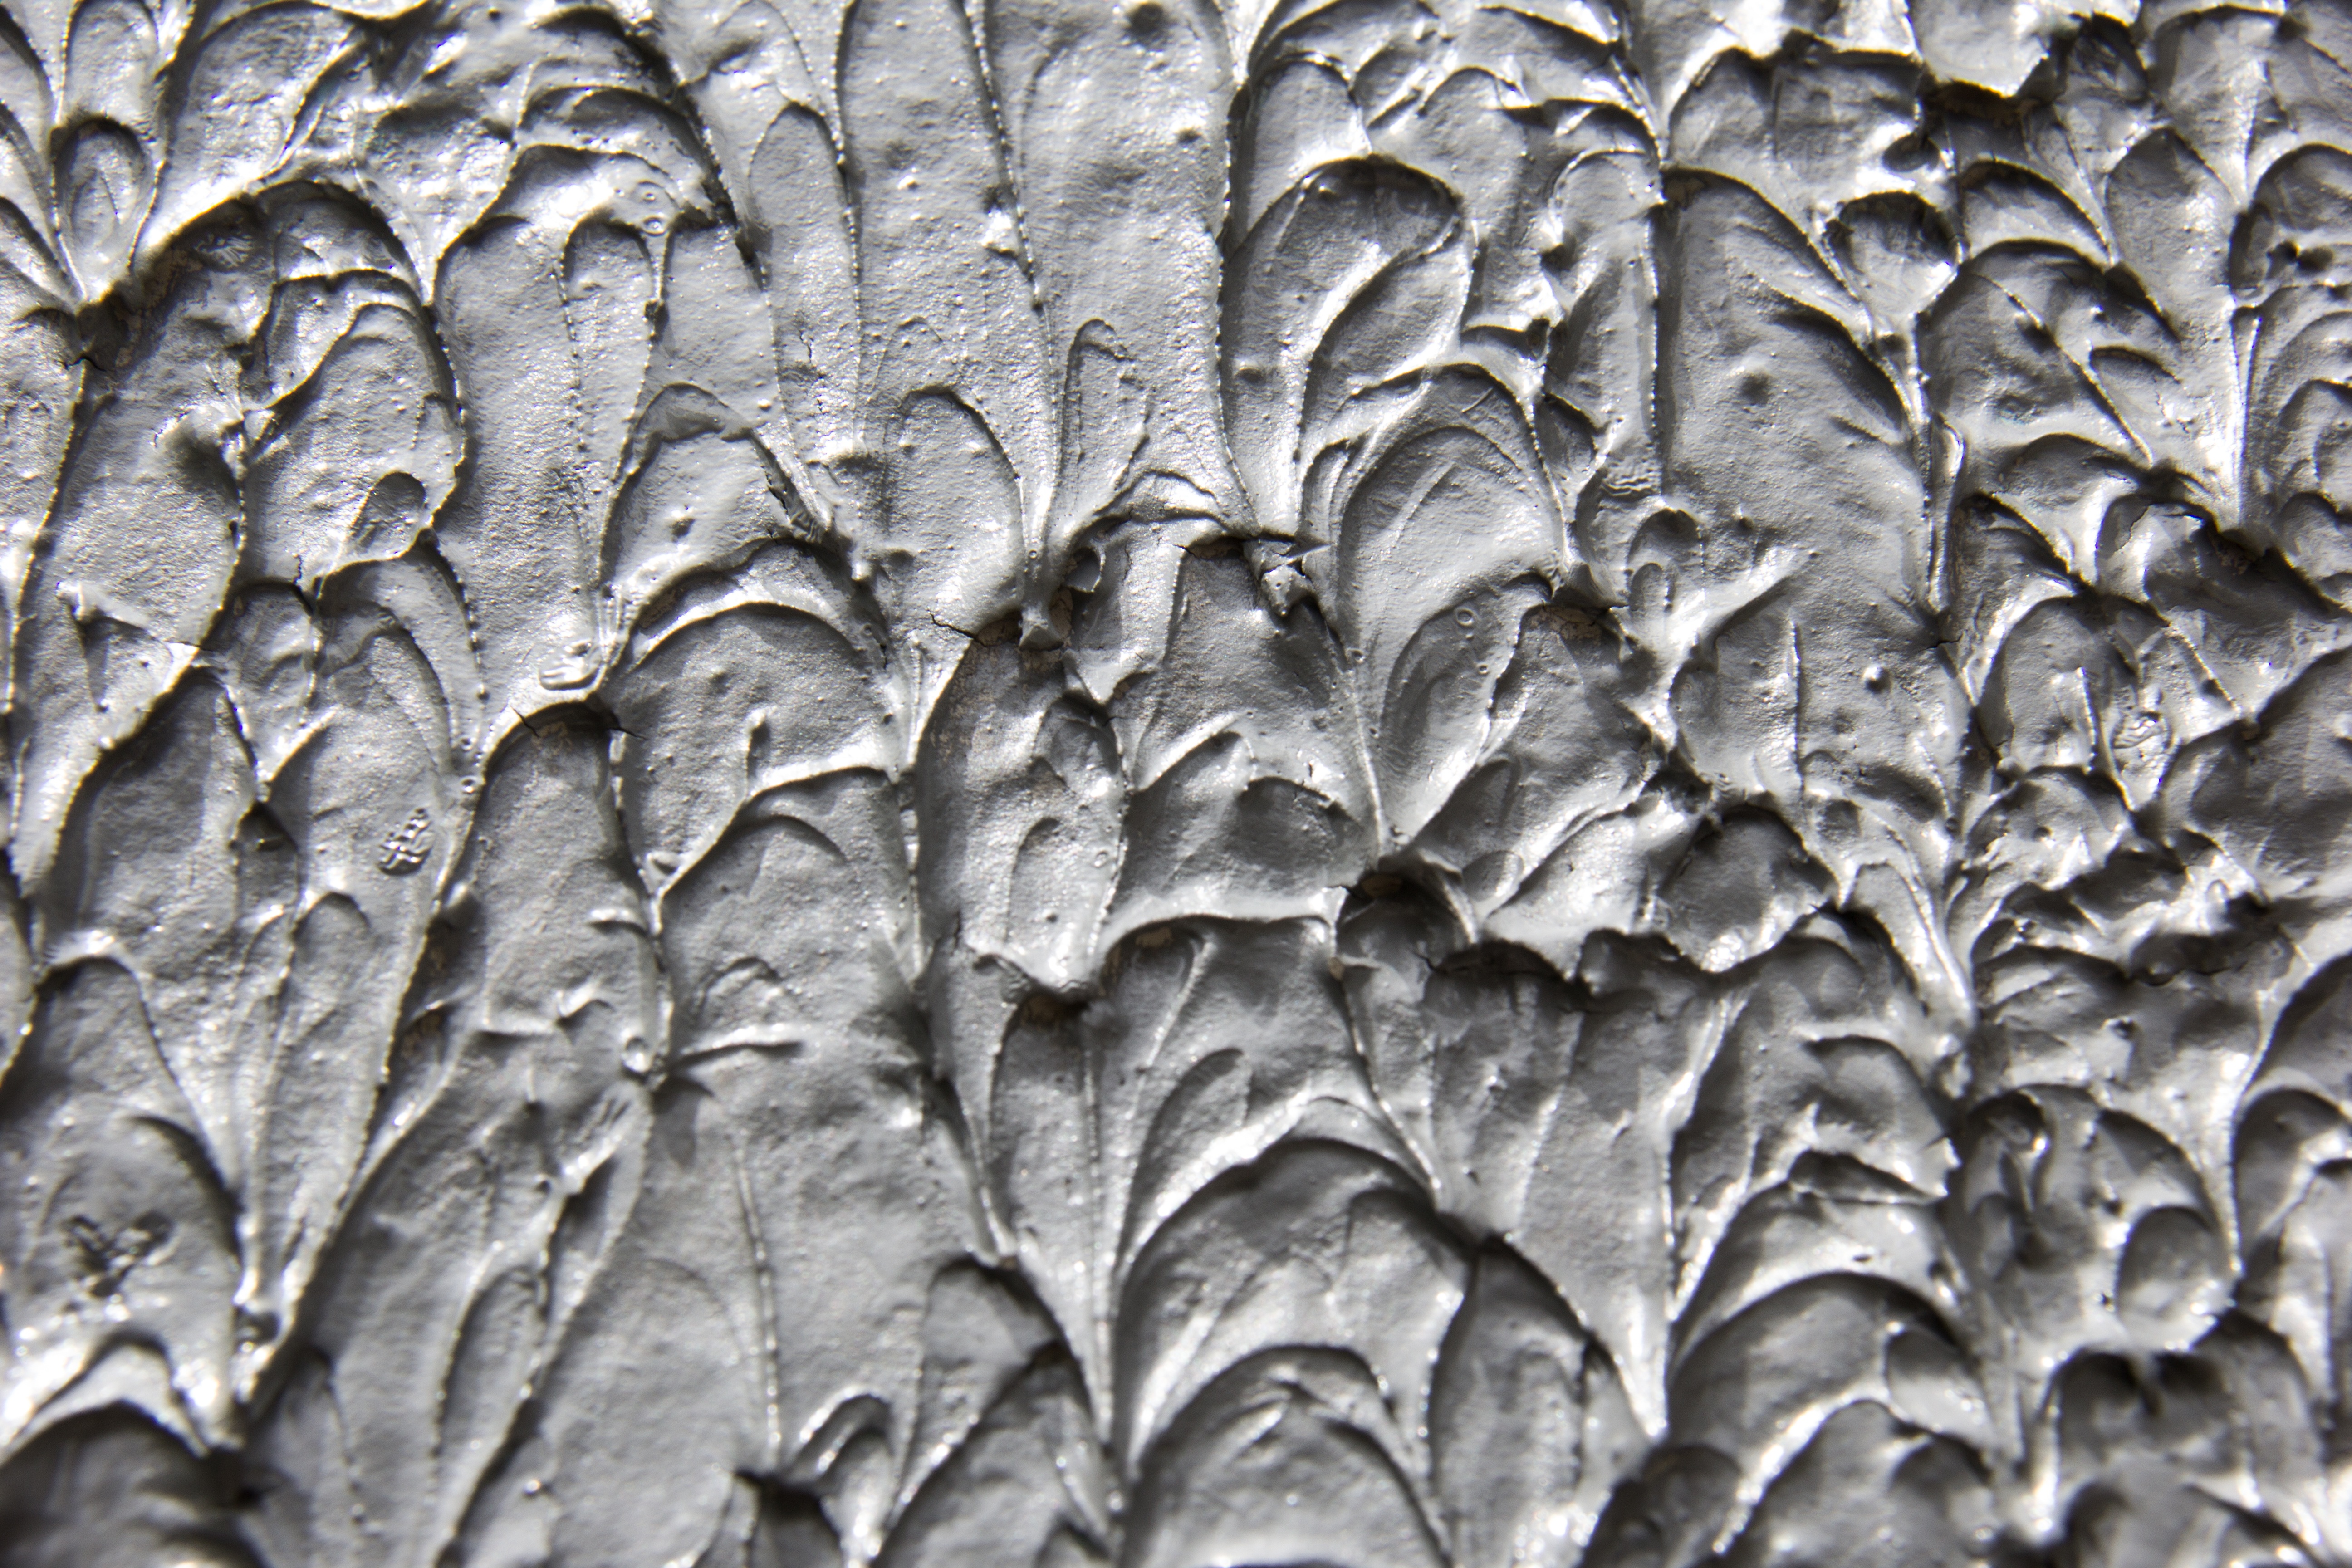
tree, rock, wing, black and white, texture, leaf, monochrome, concrete, close up, sculpture, grey, temple, carving, relief, archaeological site, stone carving, monochrome photography, ancient history, maya civilization